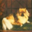
Label: dog